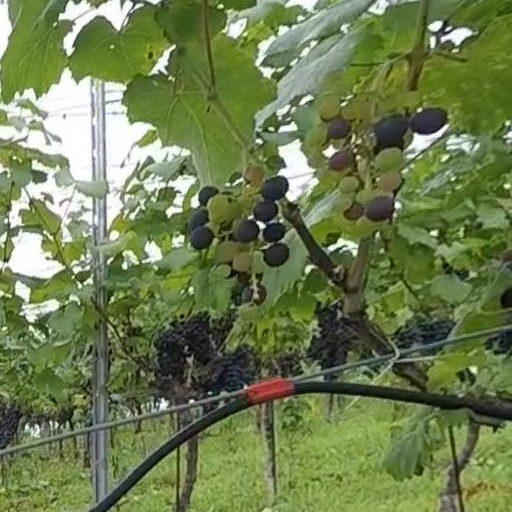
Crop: grape